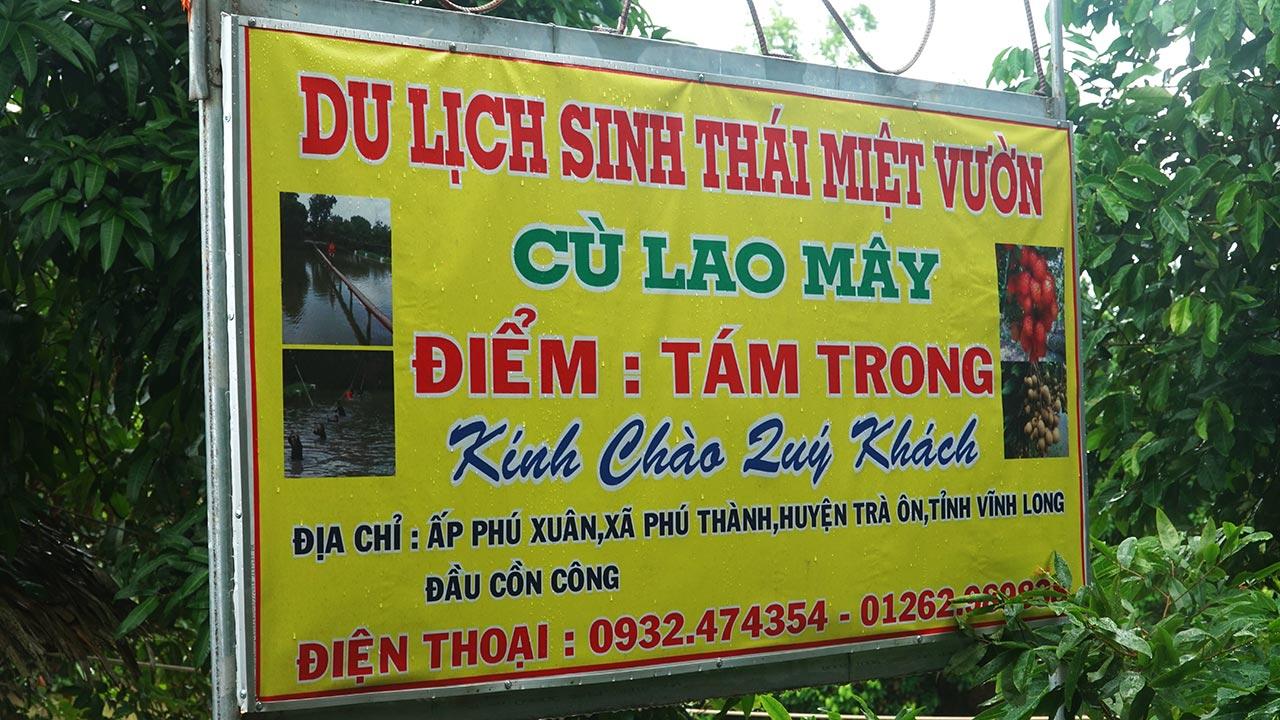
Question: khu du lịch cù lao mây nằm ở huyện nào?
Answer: huyện trà ôn